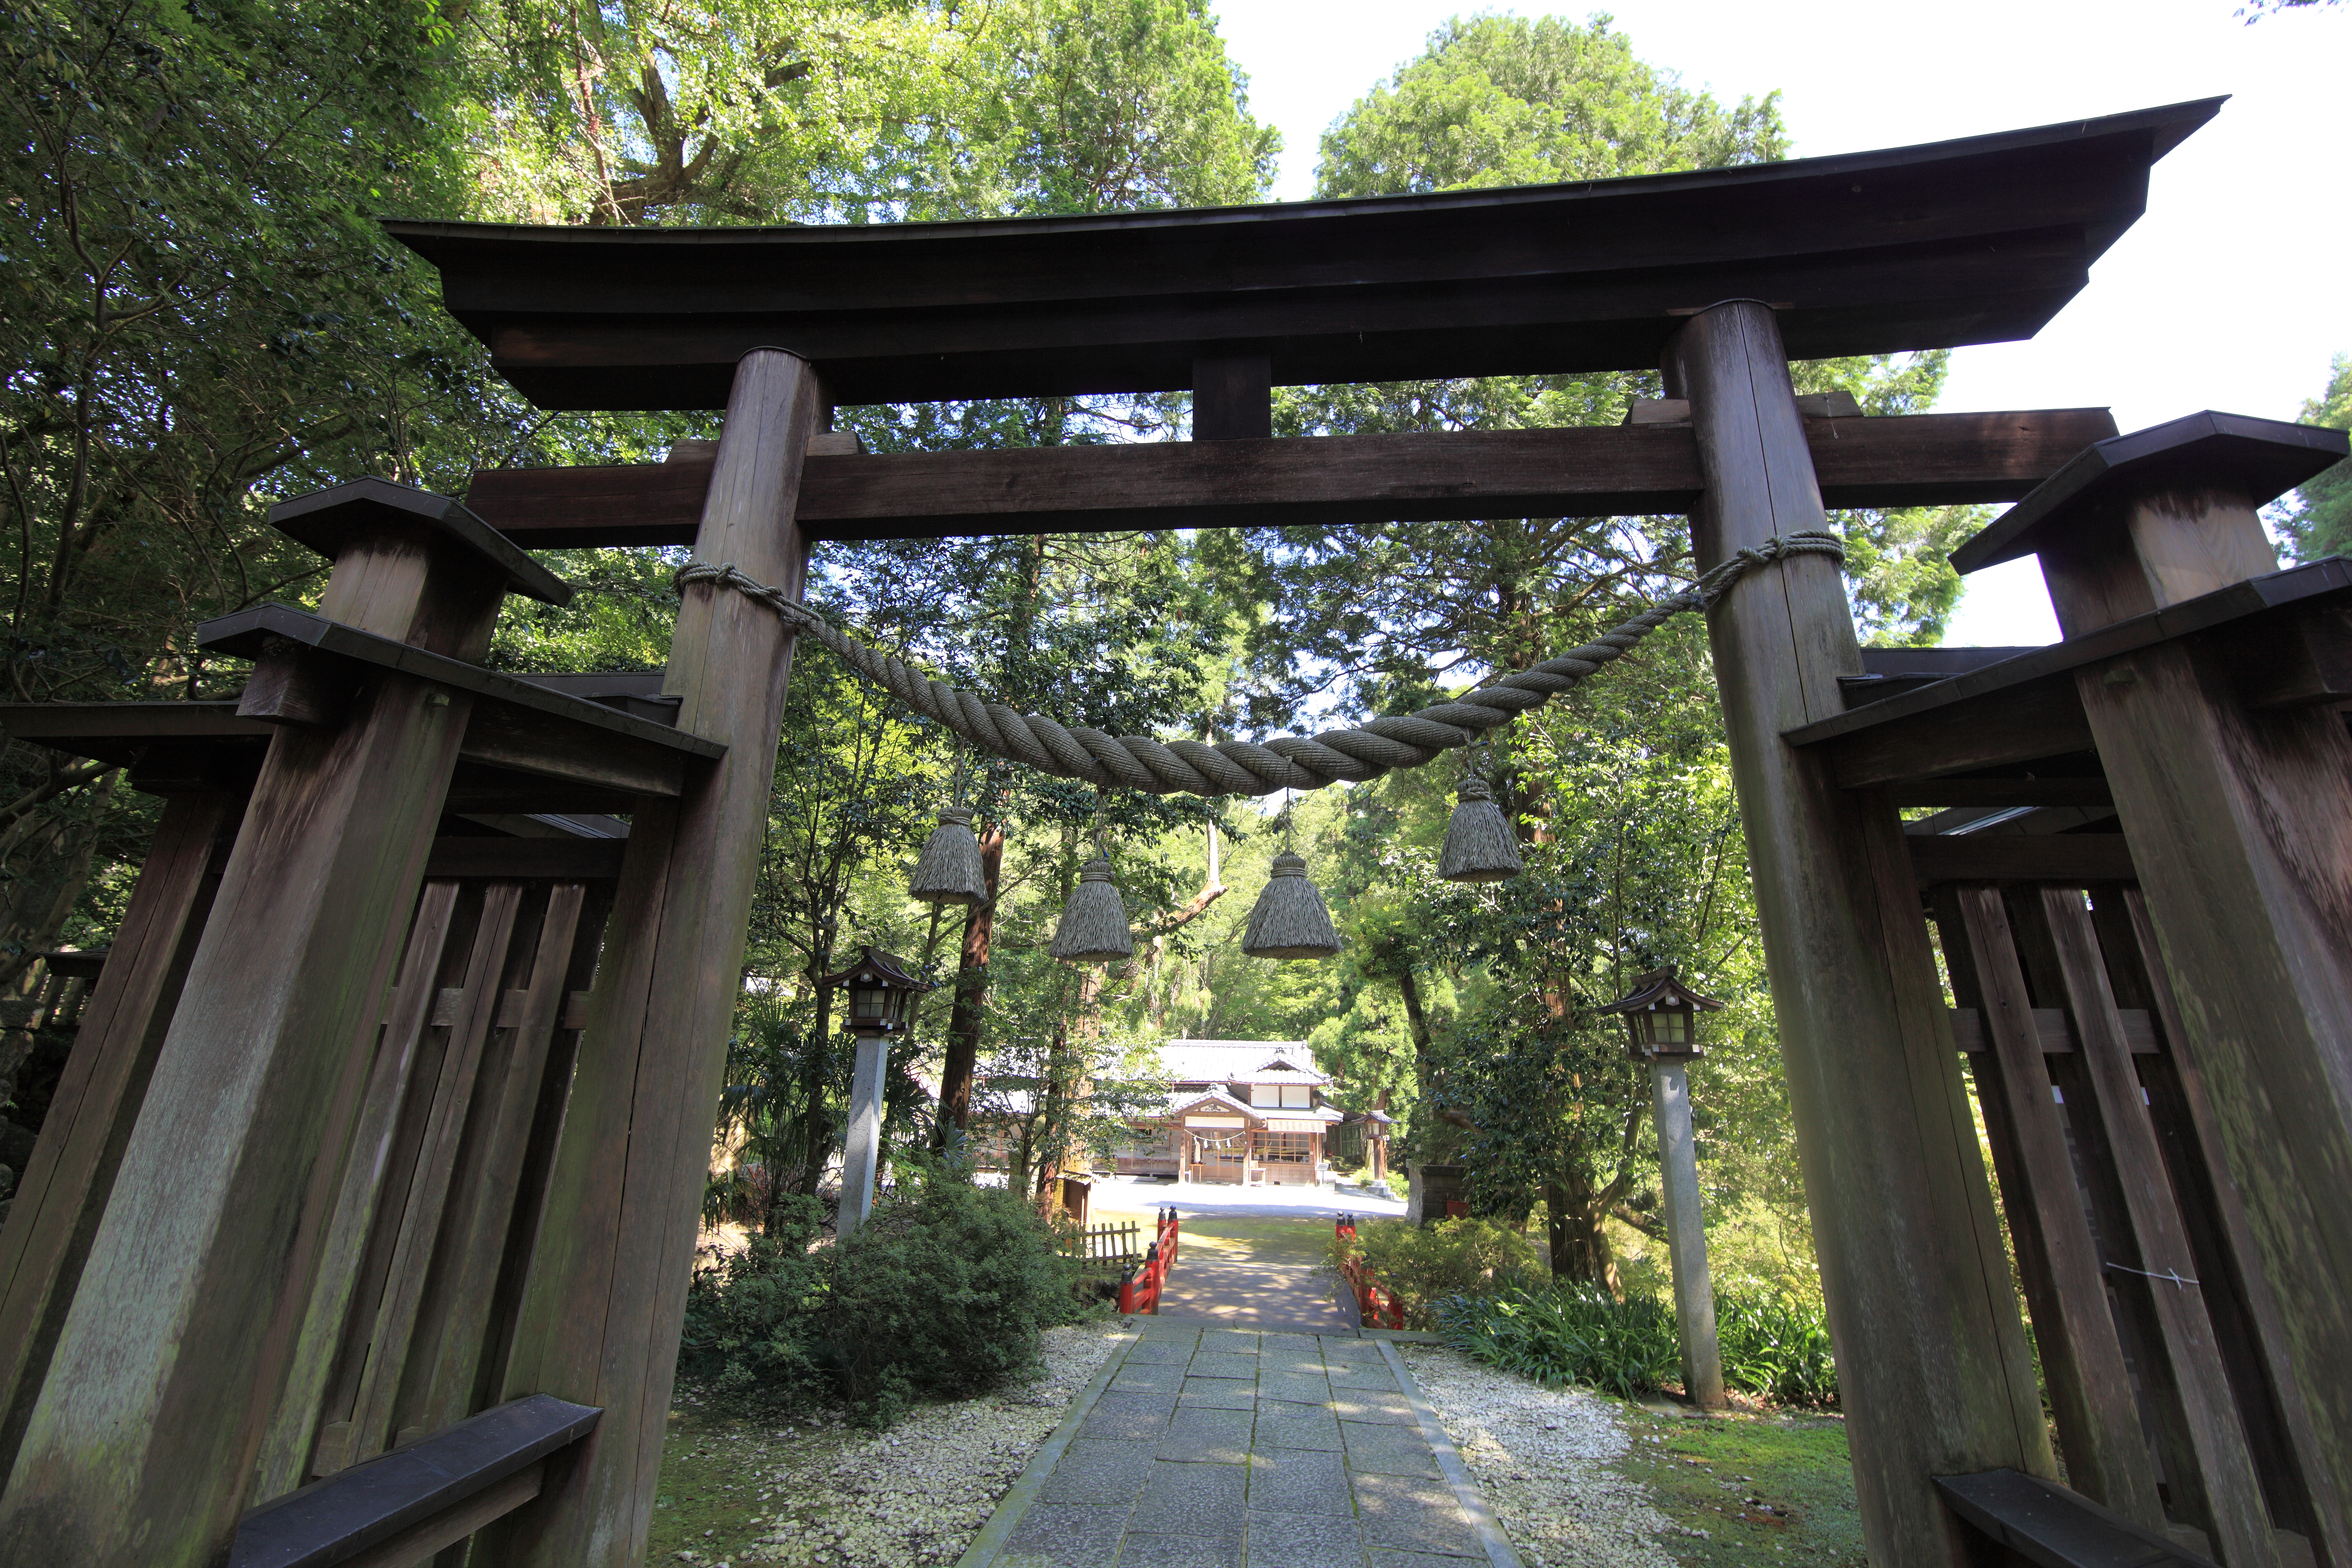
high, temple, shrine, torii, 5d, hires, markii, hi, res, resolution, saitama, kodamagun, kanasanajinja, shinto shrine, outdoor structure